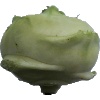
Label: kohlrabi